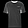
Label: T - shirt / top